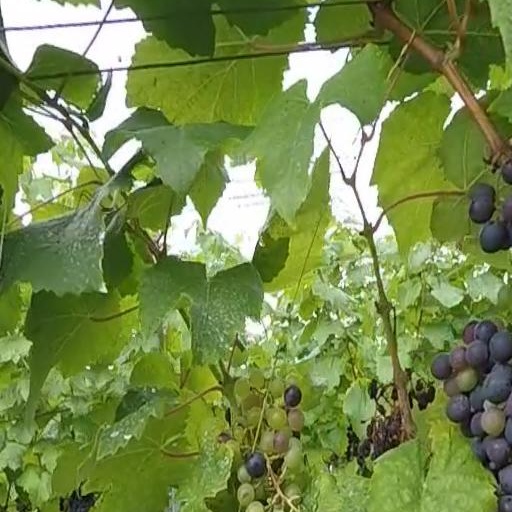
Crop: grape